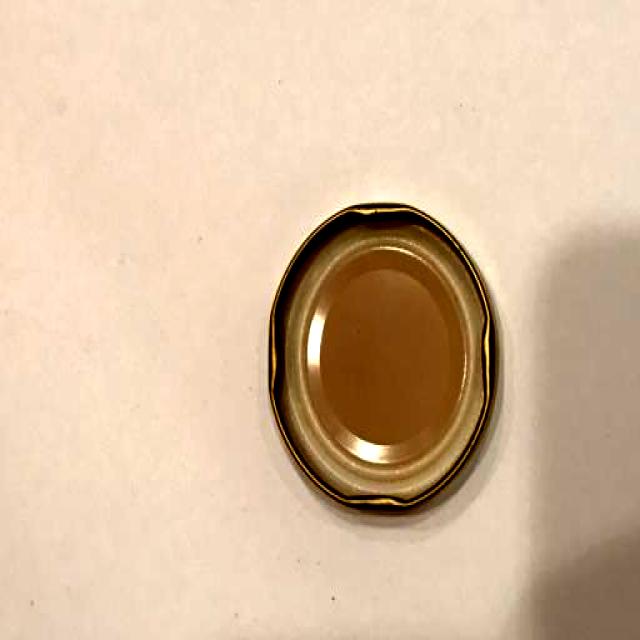
Label: Metal